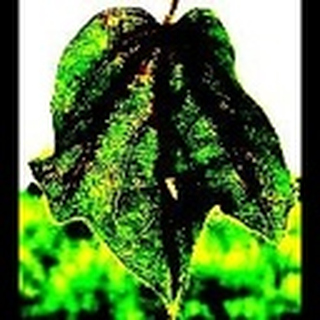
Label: cotton_bacterial_blight